Up Your Alley (film)

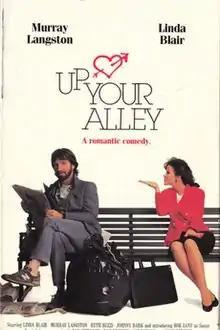
Theatrical release poster

Up Your Alley is a 1989 romantic comedy film directed by Bob Logan and starring Linda Blair. The screenplay was by Logan and Murray Langston (better known as the Unknown Comic), who also co-stars.